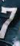
Number: 7